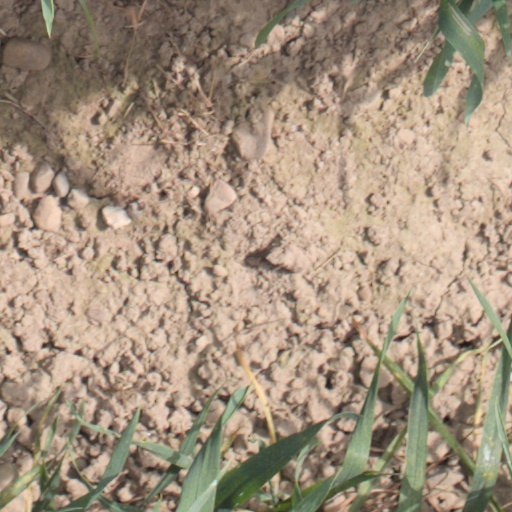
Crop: wheat